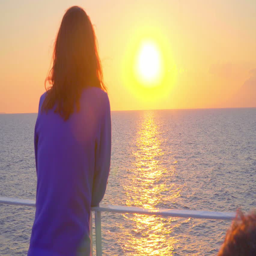
silhouette of young attractive woman watching sunset at cruising ship in the sea